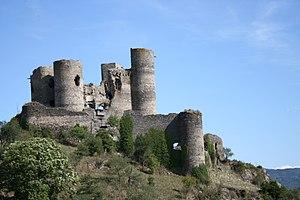
Cette liste répertorie les châteaux en France. Ils sont classés par ordre alphabétique.
Le château de Domeyrat est un château médiéval sur la commune de Domeyrat dans le département de la Haute-Loire en Auvergne-Rhône-Alpes. Il est classé monument historique.
Cet article recense les monuments historiques de l'ouest de la Haute-Loire, en France.
Cet article recense de manière non exhaustive les châteaux, maisons fortes, mottes castrales, situés dans le département français de la Haute-Loire.